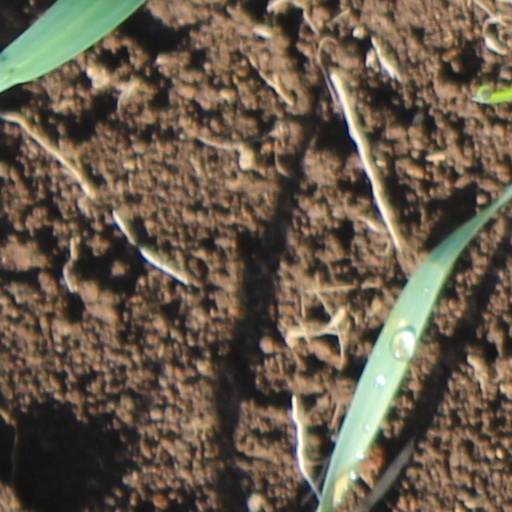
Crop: wheat